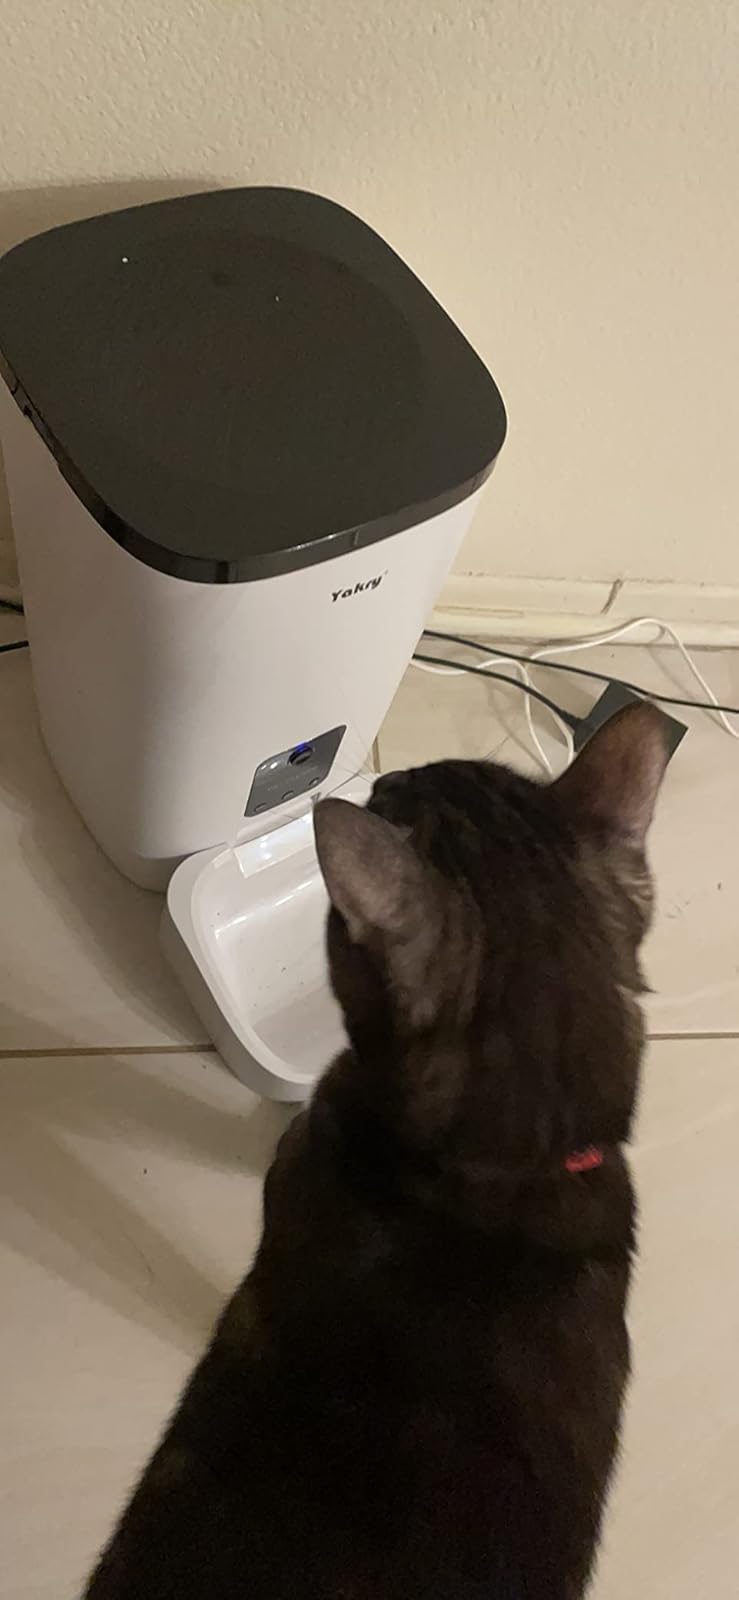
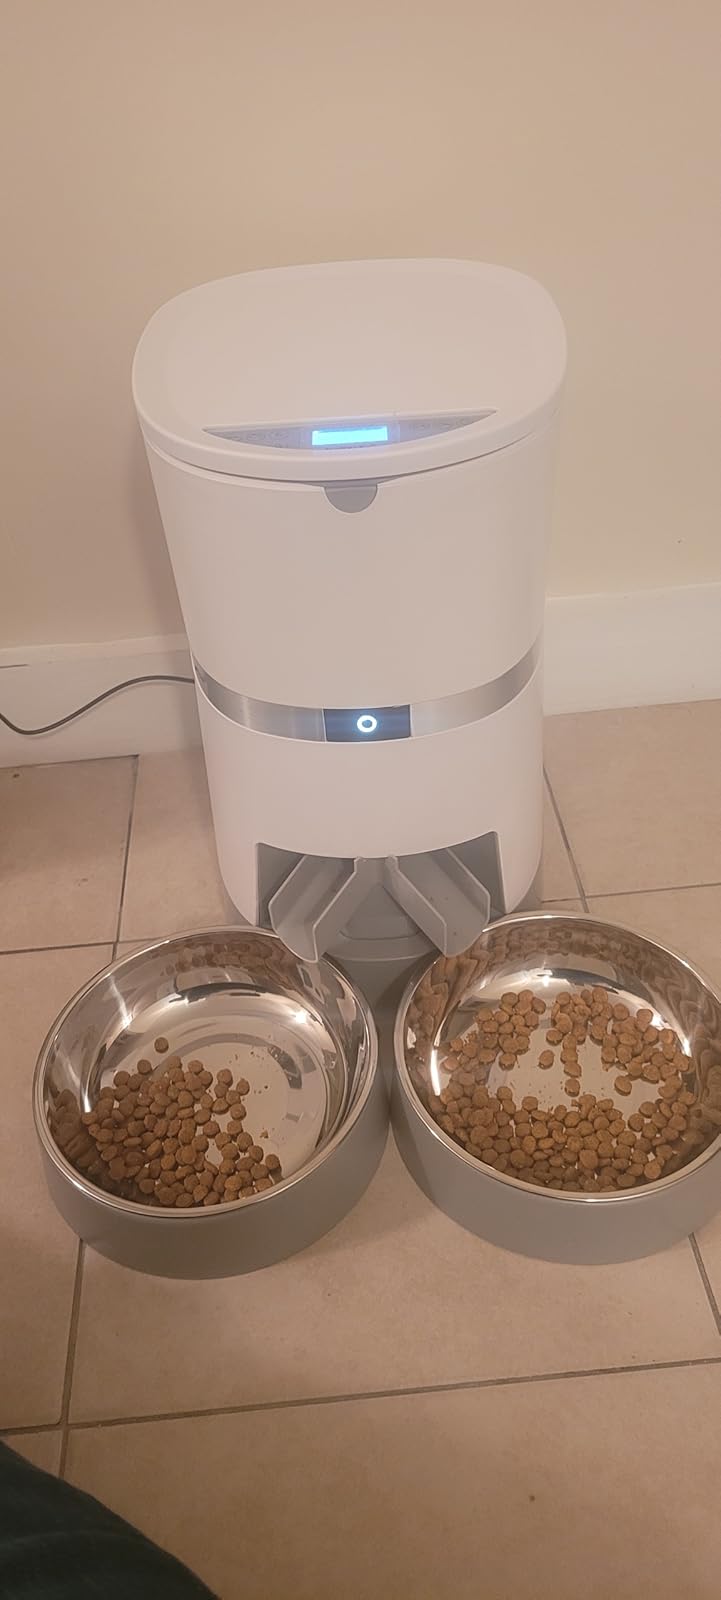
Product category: items_feeder
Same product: no